Changes in Star Wars re-releases

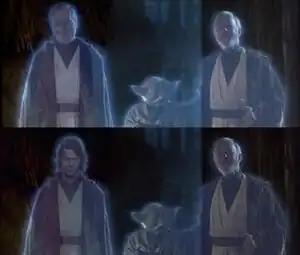
Two images, stacked vertically, of the same scene showing Anakin Skywalker, Yoda, and Obi-Wan Kenobi. The top image shows an older man as Anakin. The bottom image shows a younger man as Anakin.

Many of the films in the "Star Wars" franchise have been , both theatrically and on home media formats. Franchise creator George Lucas often altered the films for the . These alterations range from minor refinements (such as color grading and audio mixing) to major changes (such as the insertion of new dialogue, characters, and visual effects). The original trilogy was altered the most, although revisions were also made to the prequels. According to Lucas, some changes brought the films closer to his original vision, while others were attempts to create continuity with later films.